Leon Smith (naval commander)

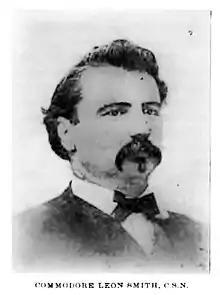
Photo Leon Smith as published in governor Lubbock's memoirs "Six Decades in Texas" (1900). The caption reads "Commodore Leon Smith, C.S.N", however Smith was never officially in the confederate navy, and while described variously as a naval lieutenant, captain, and commodore or army major, and colonel, he was not actually a commissioned by either army or navy.

In April 1861, back in the Gulf of Mexico, he and his ship "General Rusk" volunteered for service for the Confederates. On April 18, 1861, Smith and his ship assisted Colonel Earl Van Dorn in the capture of "Star of the West" (notable for being the target of the first shots of the civil war on January 9, 1861, in Fort Sumter) off Matagorda Bay via trickery: pulling alongside her under the pretense of transferring "friendly" troops which were expected from the transport "Fashion". Smith reportedly replying to a hail from "Star of the West" with "The General Rusk with troops on board. Can you take our line now ?" and explaining that the "Fashion" would be arriving later with the luggage and the rest of the troops. The boarding troops promptly seized the "Star of the West" at bayonet point.